George Oswald

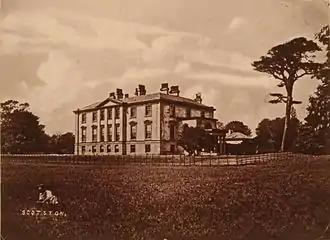
Scotstoun House

He was the son of the Rev. James Oswald (1703–1793), and nephew of the merchant Richard Oswald (1705?–1784). Initially he worked in the Glasgow firm run by his father's cousins the brothers Richard Oswald (1687–1763) of Scotstoun and Alexander Oswald (1694–1766). They left him the Scotstoun and Balshagray estates, both having died by 1766. He lived at Scotstoun House and adopted the overall name of "George Oswald of Scotstoun".